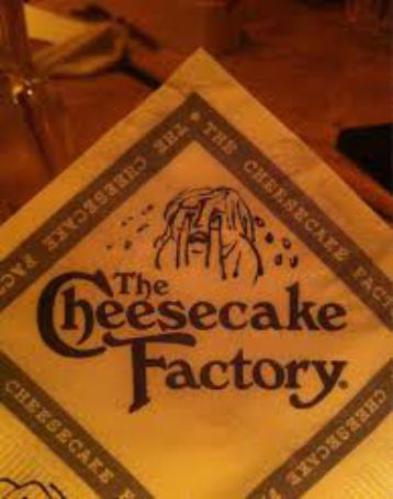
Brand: cheesecake factory
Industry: Food